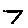
Label: 7